Agartala

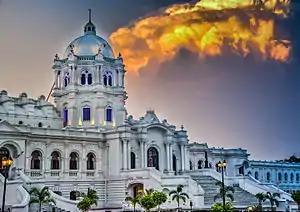
Ujjayanta Palace

Tripura University is Agartala's central university, located in a 10 km range from the city of Agartala. Other universities include the ICFAI University, which was established in 2004 and is ranked 2nd in the Engineering Colleges of India. The Maharaja Bir Bikram University is known as the only state university within Tripura. The Sikkim Manipal University has been ranked 13th in India's best medical universities by India Today as well as being in the top 10 emerging colleges of India.